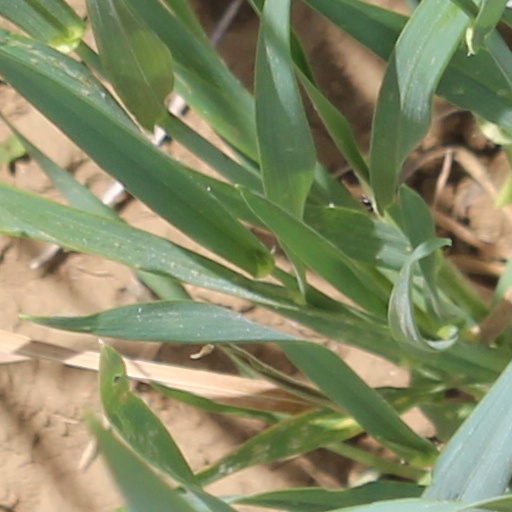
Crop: wheat